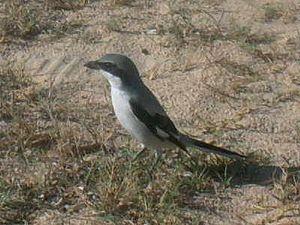
Cette page a pour but de présenter une liste des espèces d'oiseaux de Tunisie. À ce jour, on dénombre 371 espèces d'oiseaux dont 9 sont globalement menacées.